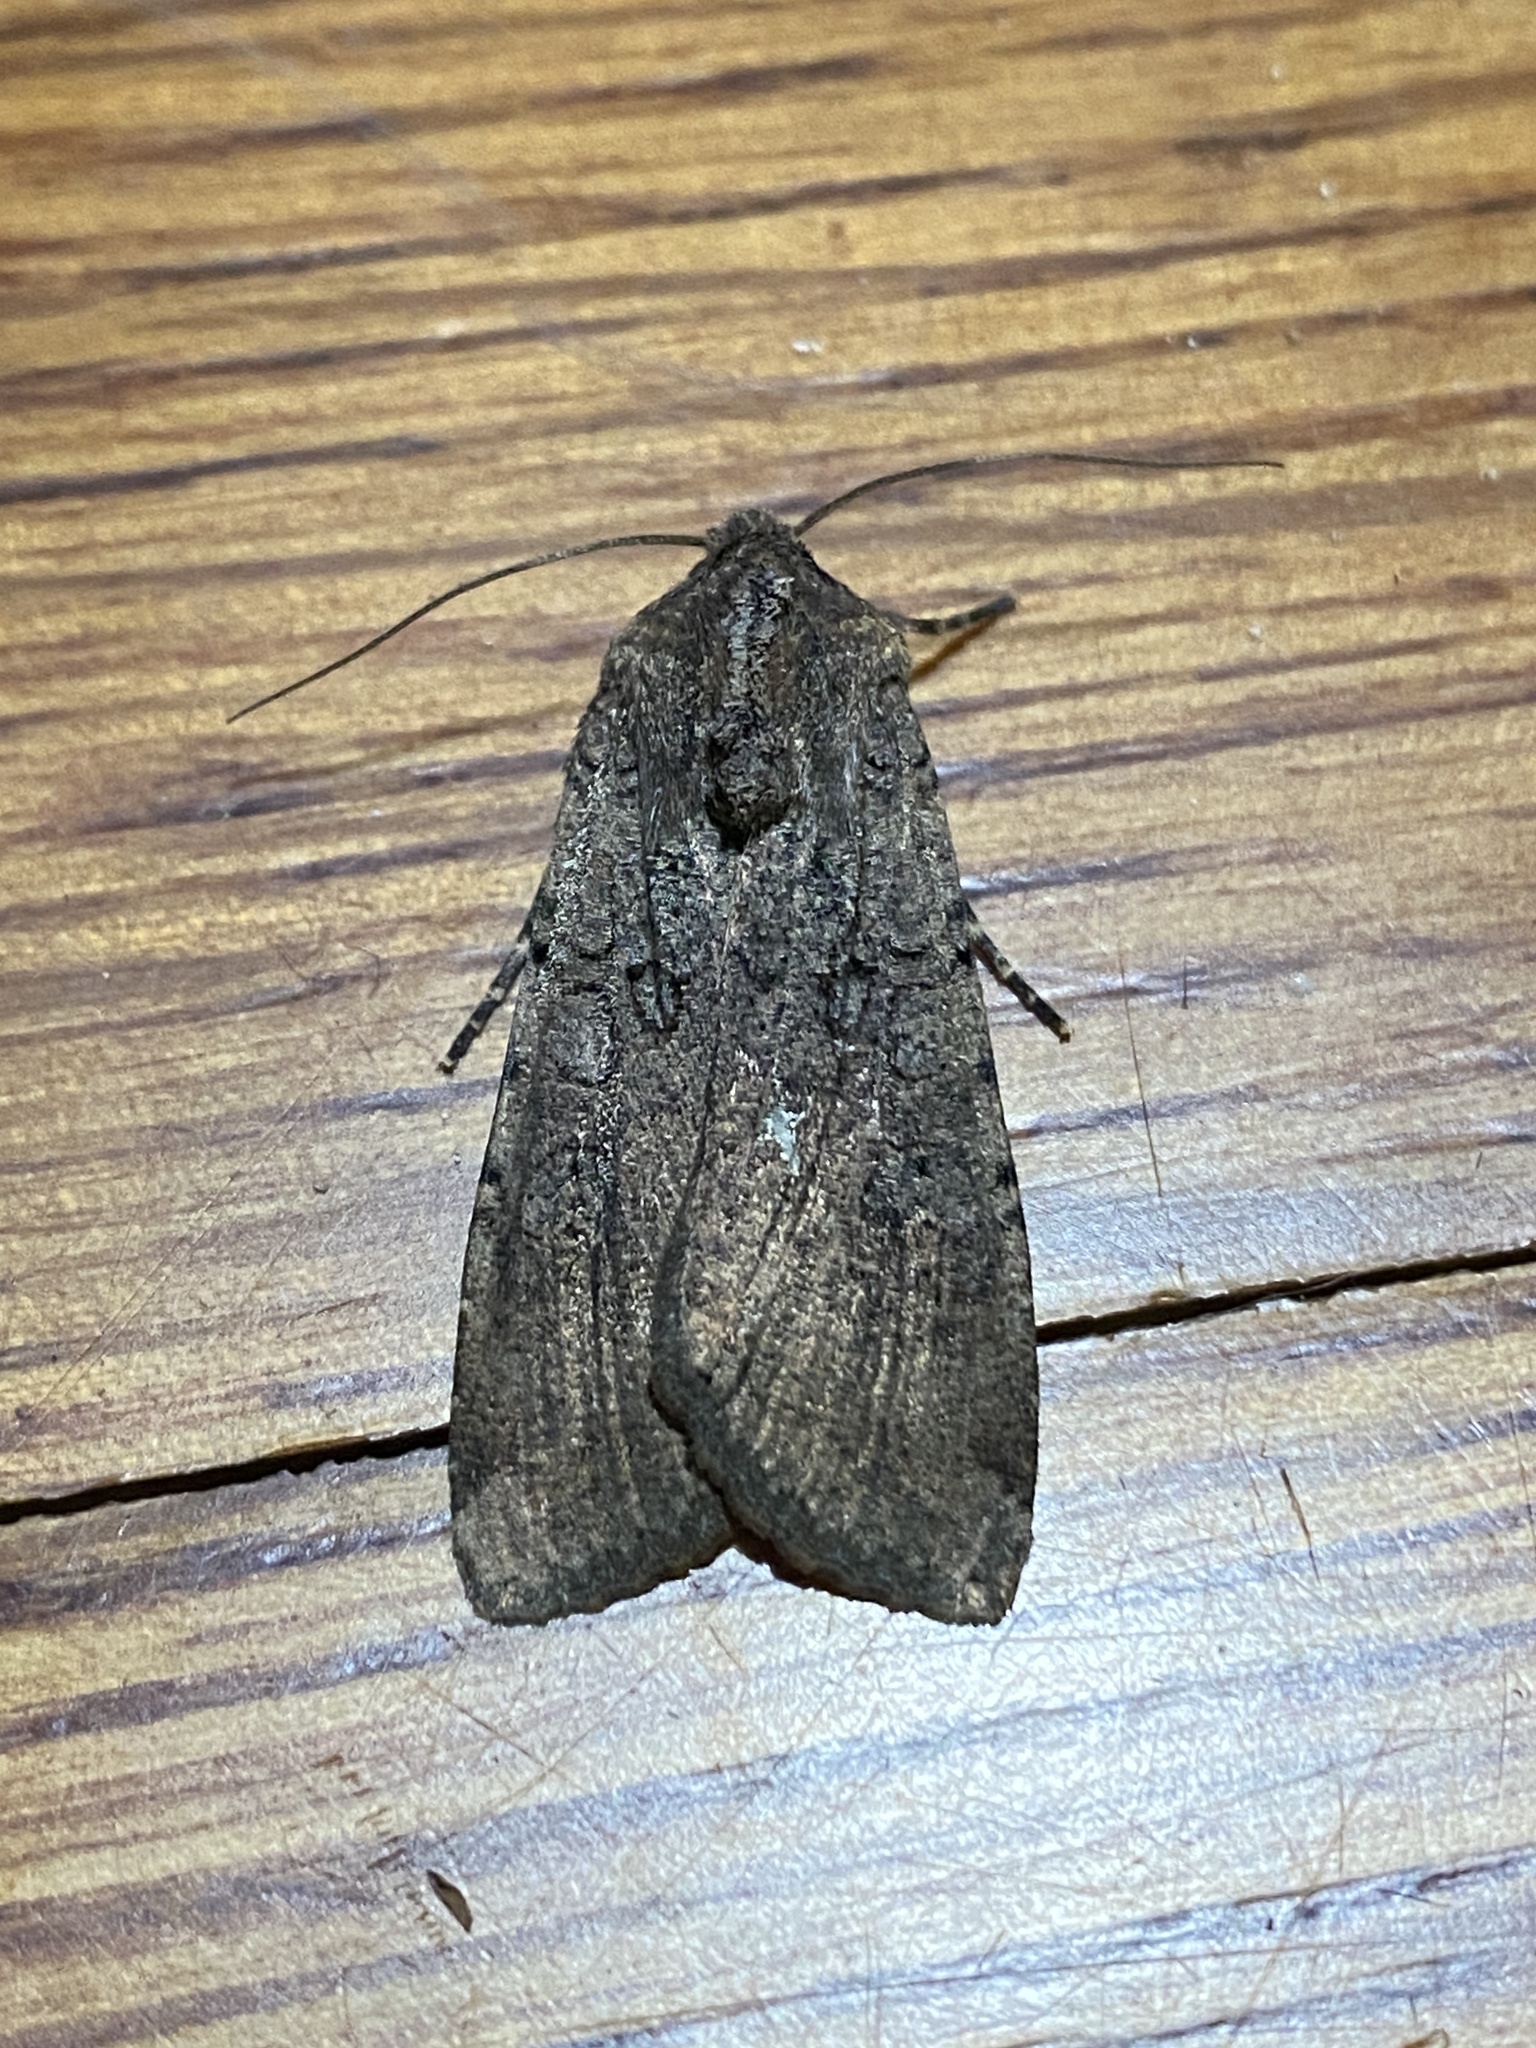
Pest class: cutworms